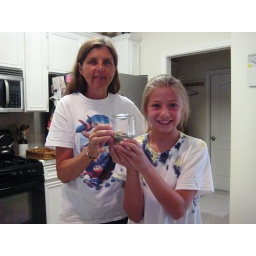
making a beach in a bottle